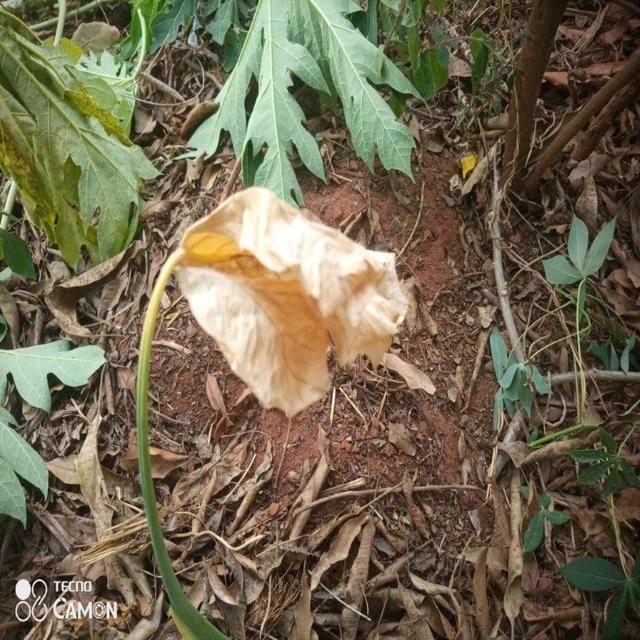
Label: Late_Blight